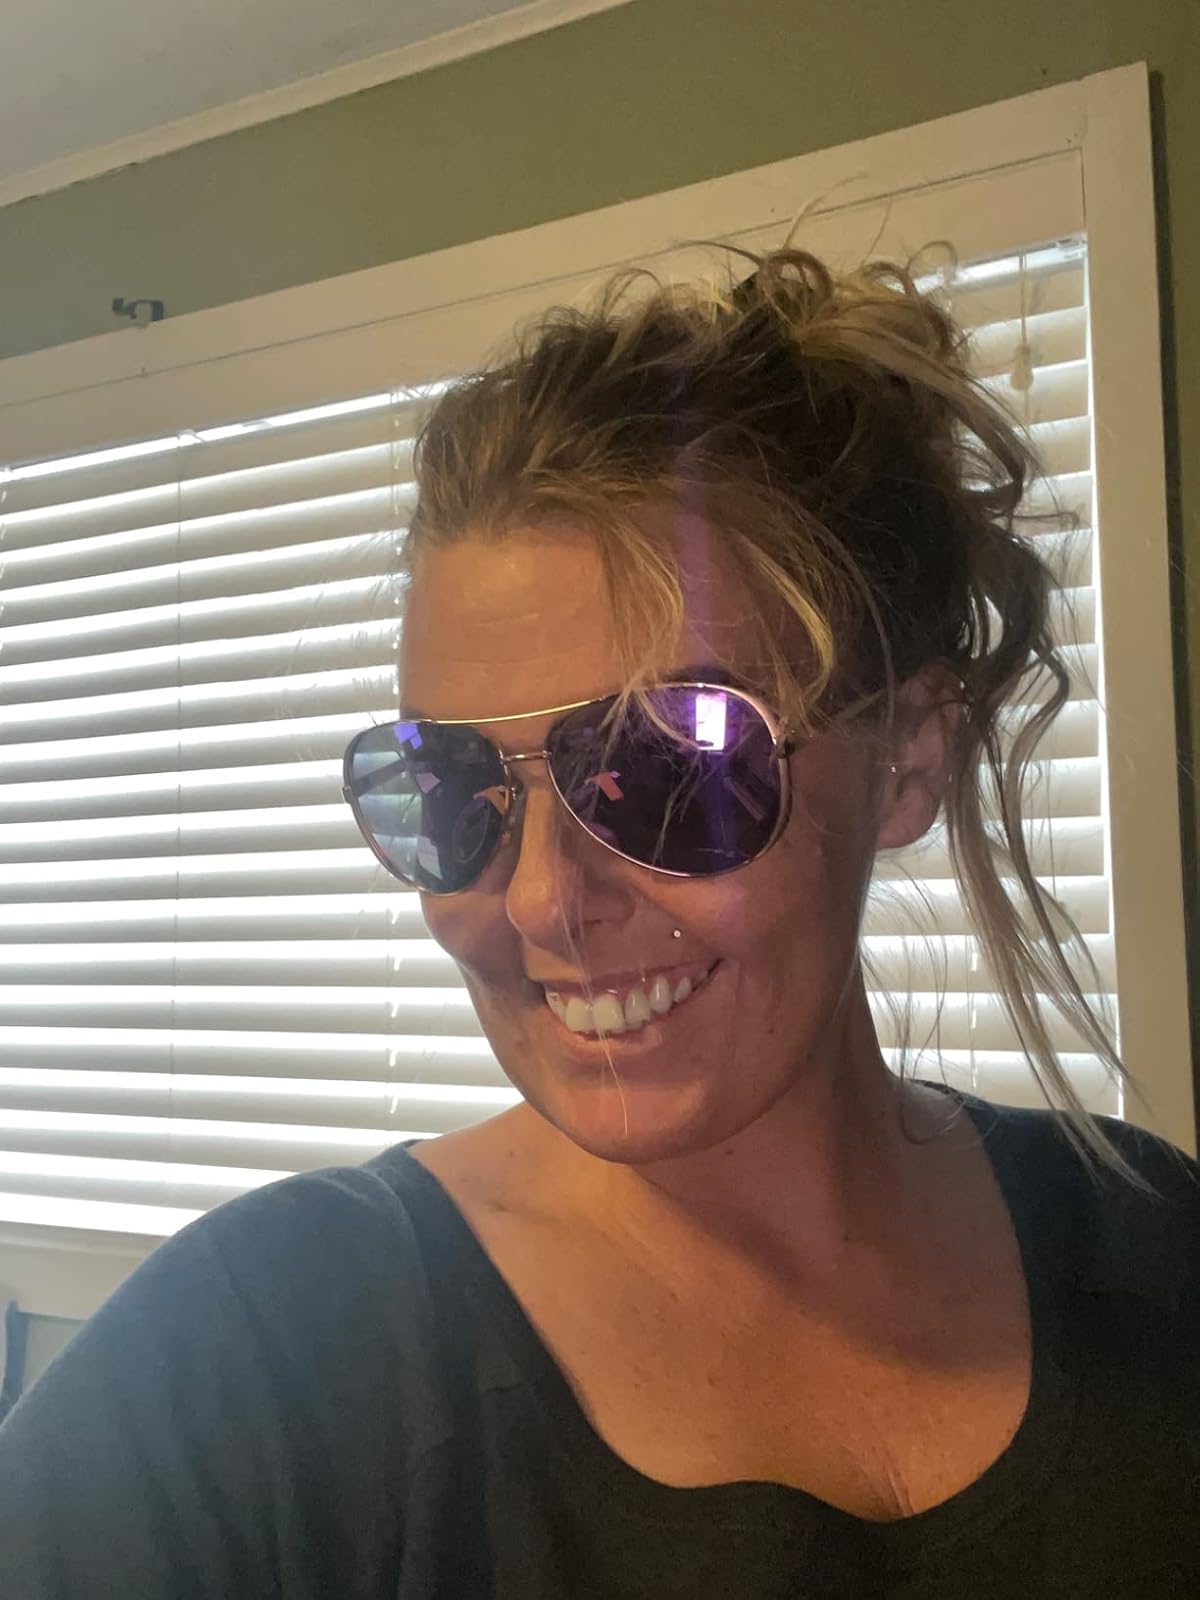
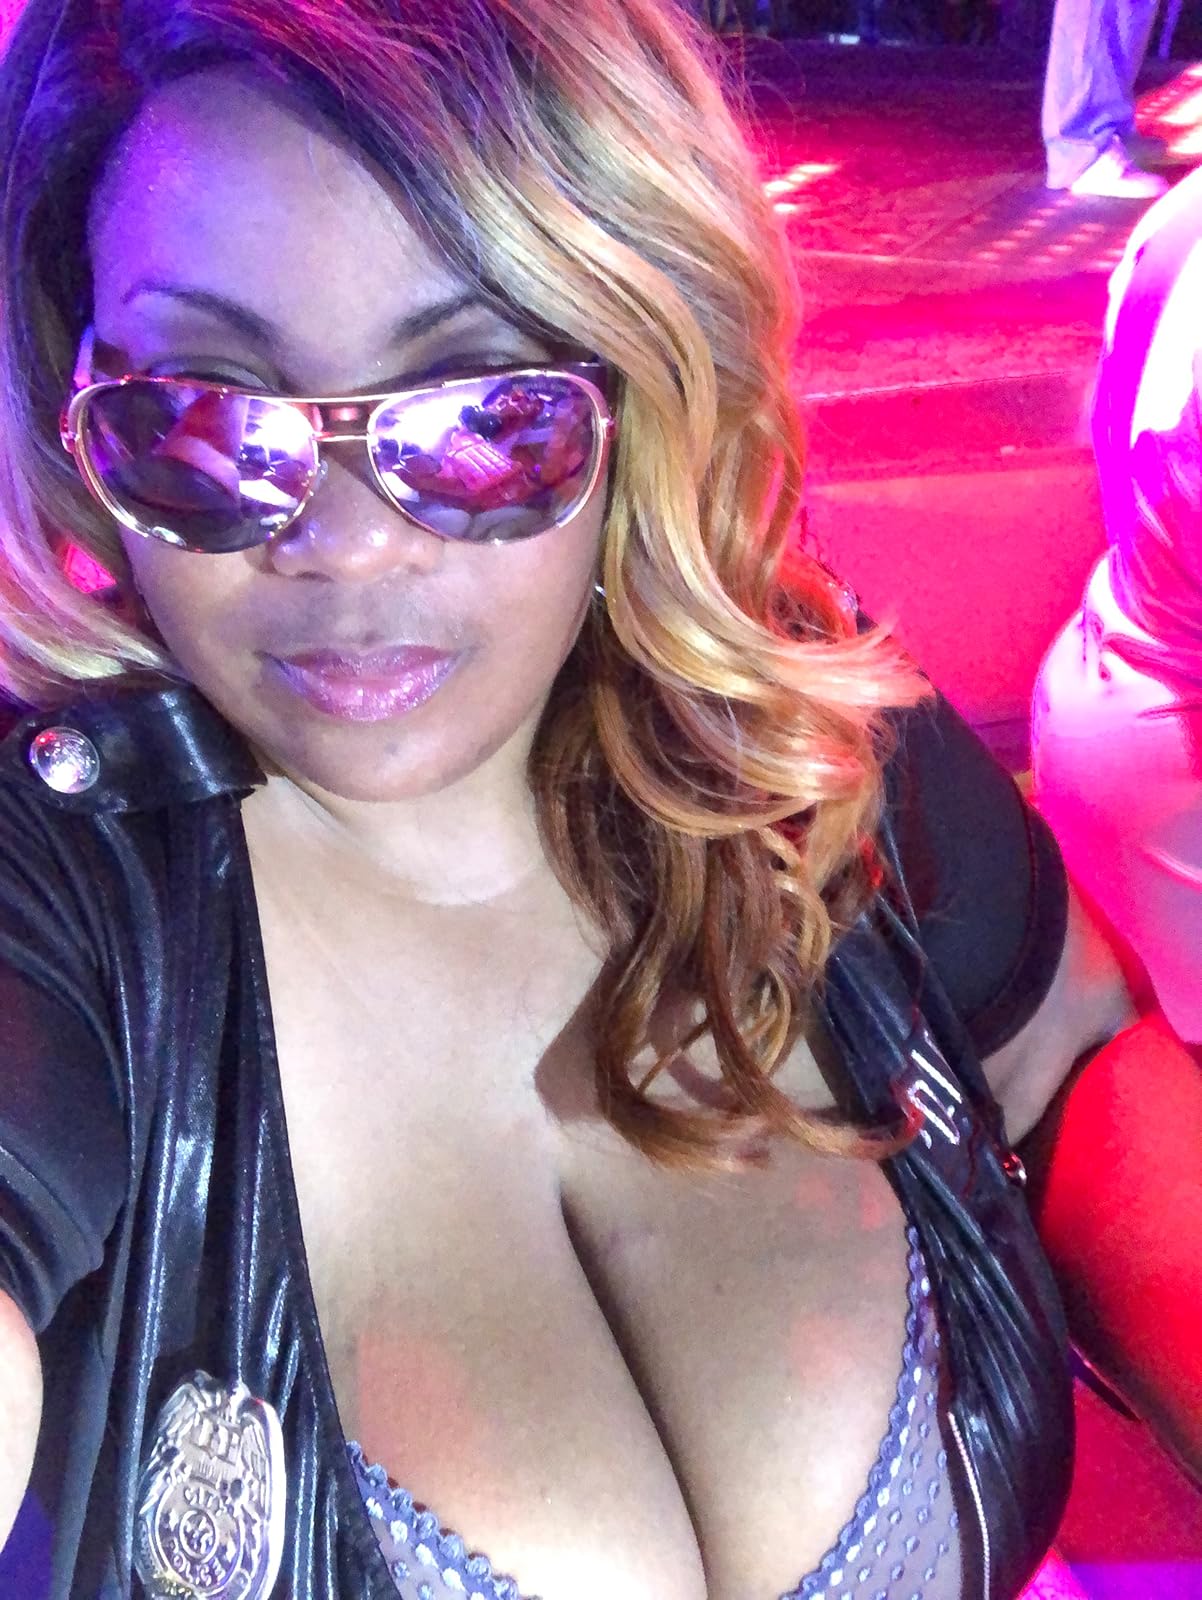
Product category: accessories_sunglasses
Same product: yes